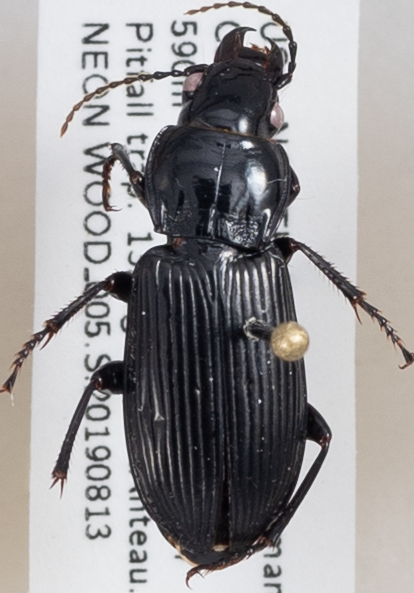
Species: Pterostichus melanarius melanarius
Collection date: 2019-08-13
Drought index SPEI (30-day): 1.13
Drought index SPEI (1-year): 1.13
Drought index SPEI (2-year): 0.71